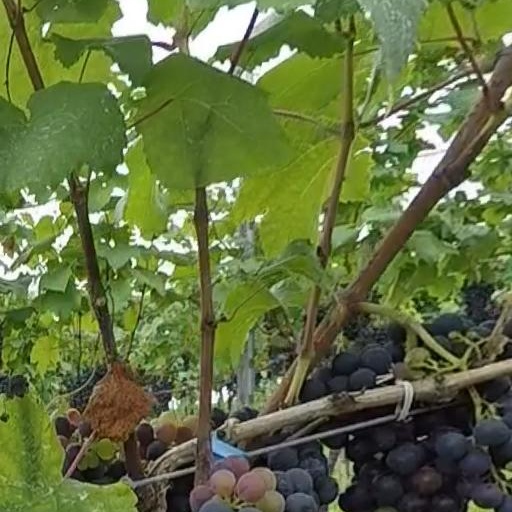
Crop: grape